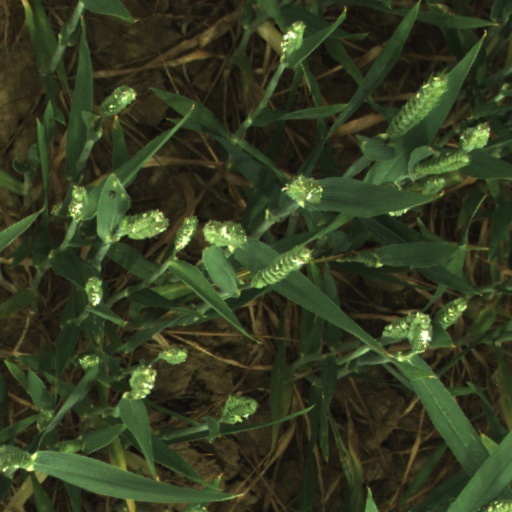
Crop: wheat